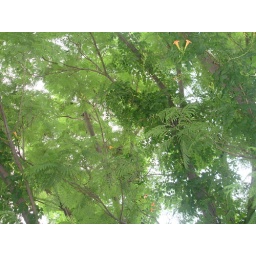
tree above my house